Supplicant (computer)

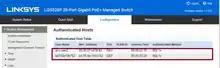
Here is a list of authenticated users as displayed in Linksys LGS528P Switch. In this case, the LGS528P is acting as the Authenticator

One aspect of reality a user needs to understand and, more likely comply with the network administrator is the use of user name and password, or a MAC address as the minimum that will be required for account setup.